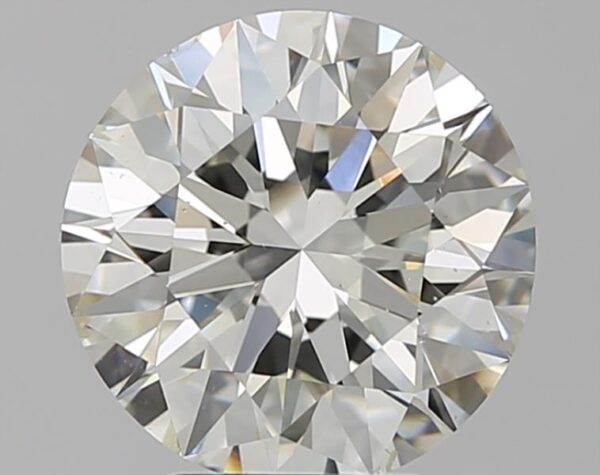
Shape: round
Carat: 3.72
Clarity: SI1
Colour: J
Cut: EX
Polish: EX
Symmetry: EX
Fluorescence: N
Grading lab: GIA
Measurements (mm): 9.94 x 9.99 x 6.18